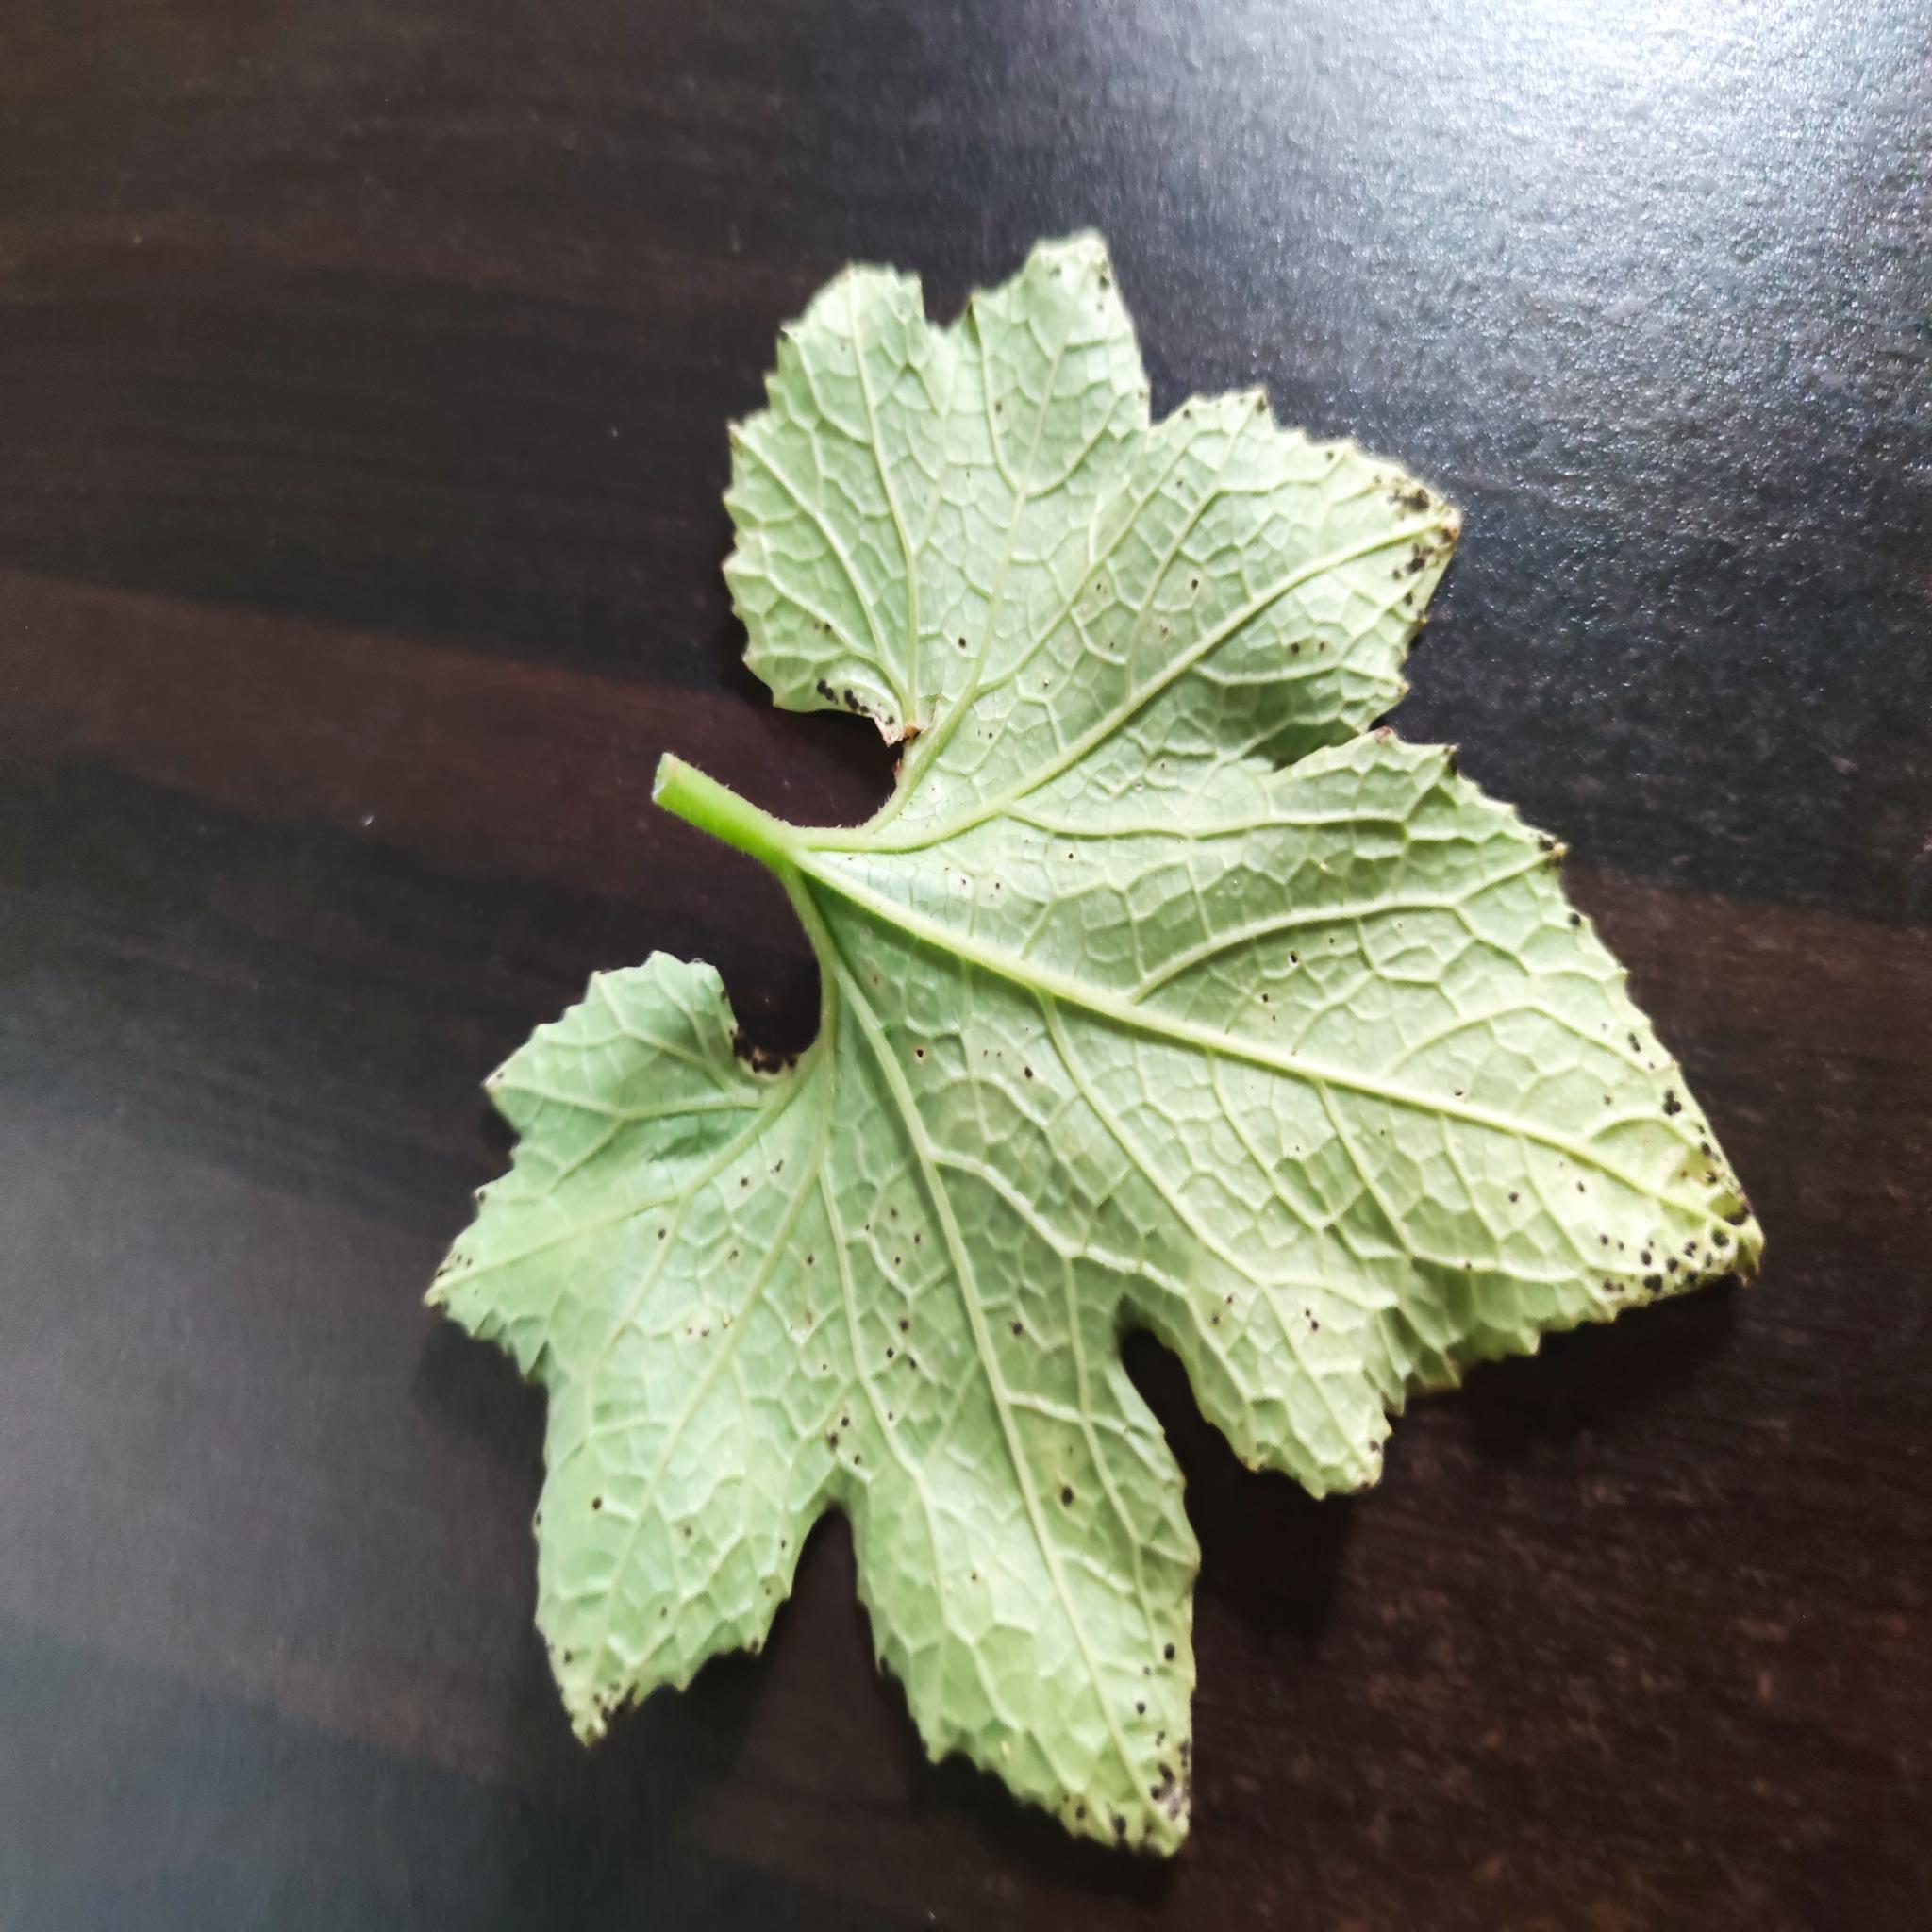
Label: Aphid